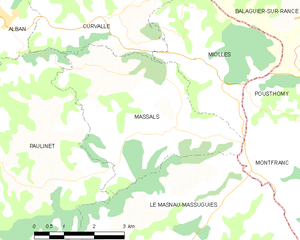
Carte des communes françaises Massals